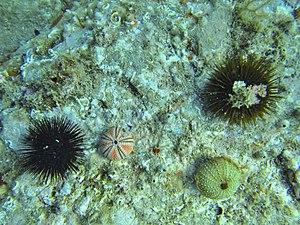
Les deux principaux oursins de Méditerranée et leurs squelettes respectifs
L'Oursin violet est un oursin de la famille des Parechinidae, que l'on trouve en Méditerranée où il est apprécié pour ses qualités gustatives, ce qui a contribué à réduire fortement sa population. Il est parfois surnommé à tort « oursin femelle ». Il peut bio accumuler certains polluants marins, et notamment des métaux lourds.
Les échinodermes forment un embranchement d'animaux marins benthiques présents à toutes les profondeurs océaniques, et dont les premières traces fossiles remontent au Cambrien.